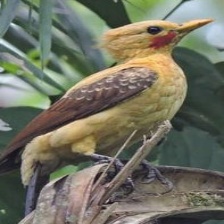
Species: CREAM COLORED WOODPECKER
Scientific name: CELEUS FLAVUS